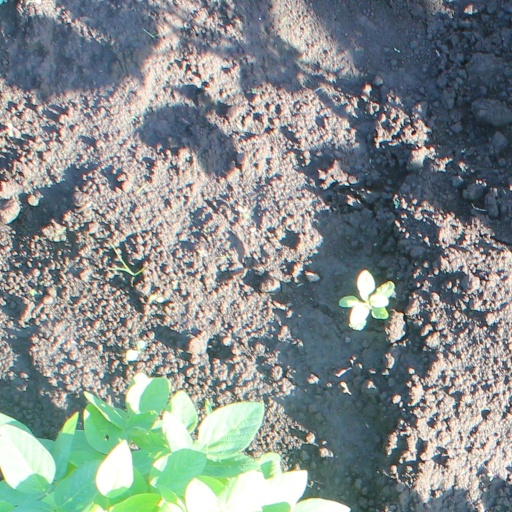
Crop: soybean